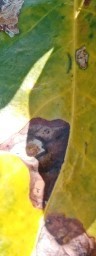
Label: Miner